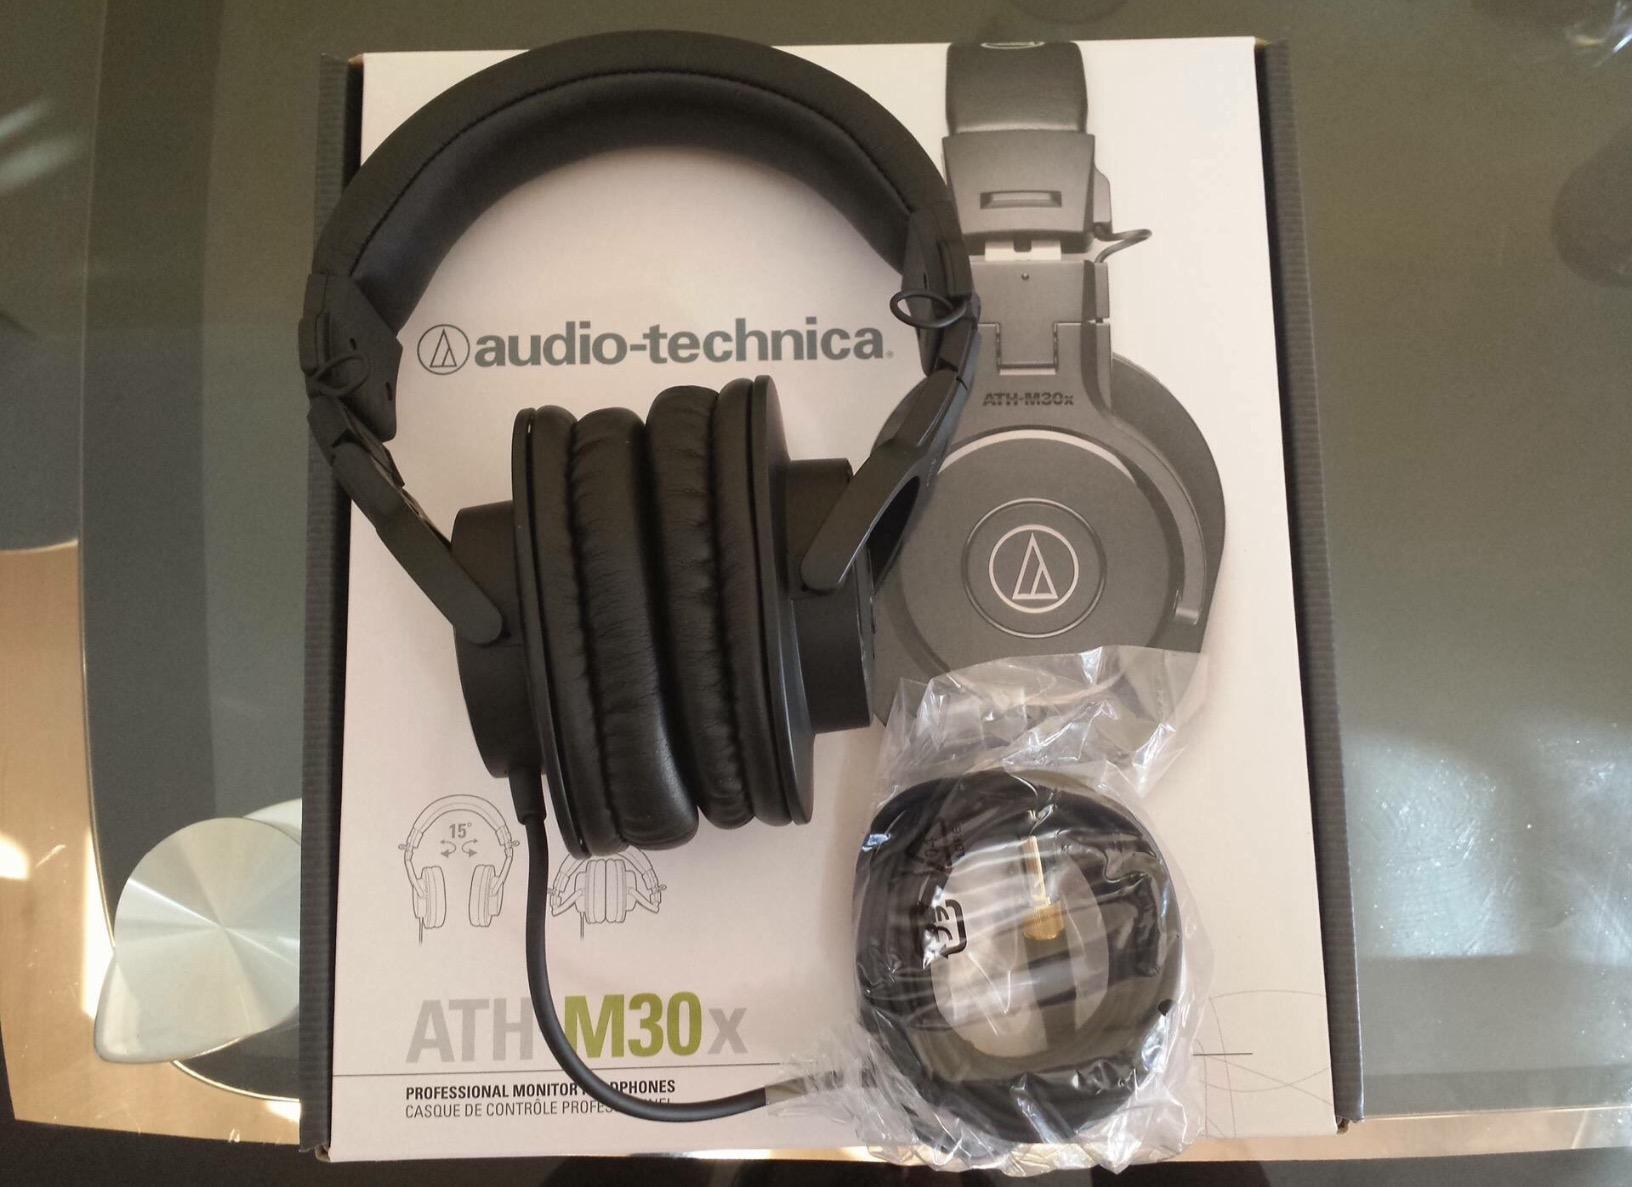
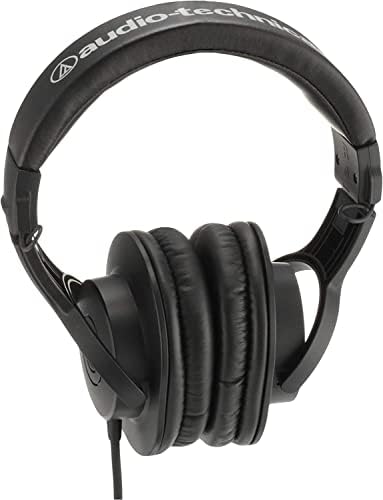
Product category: headphones
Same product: no